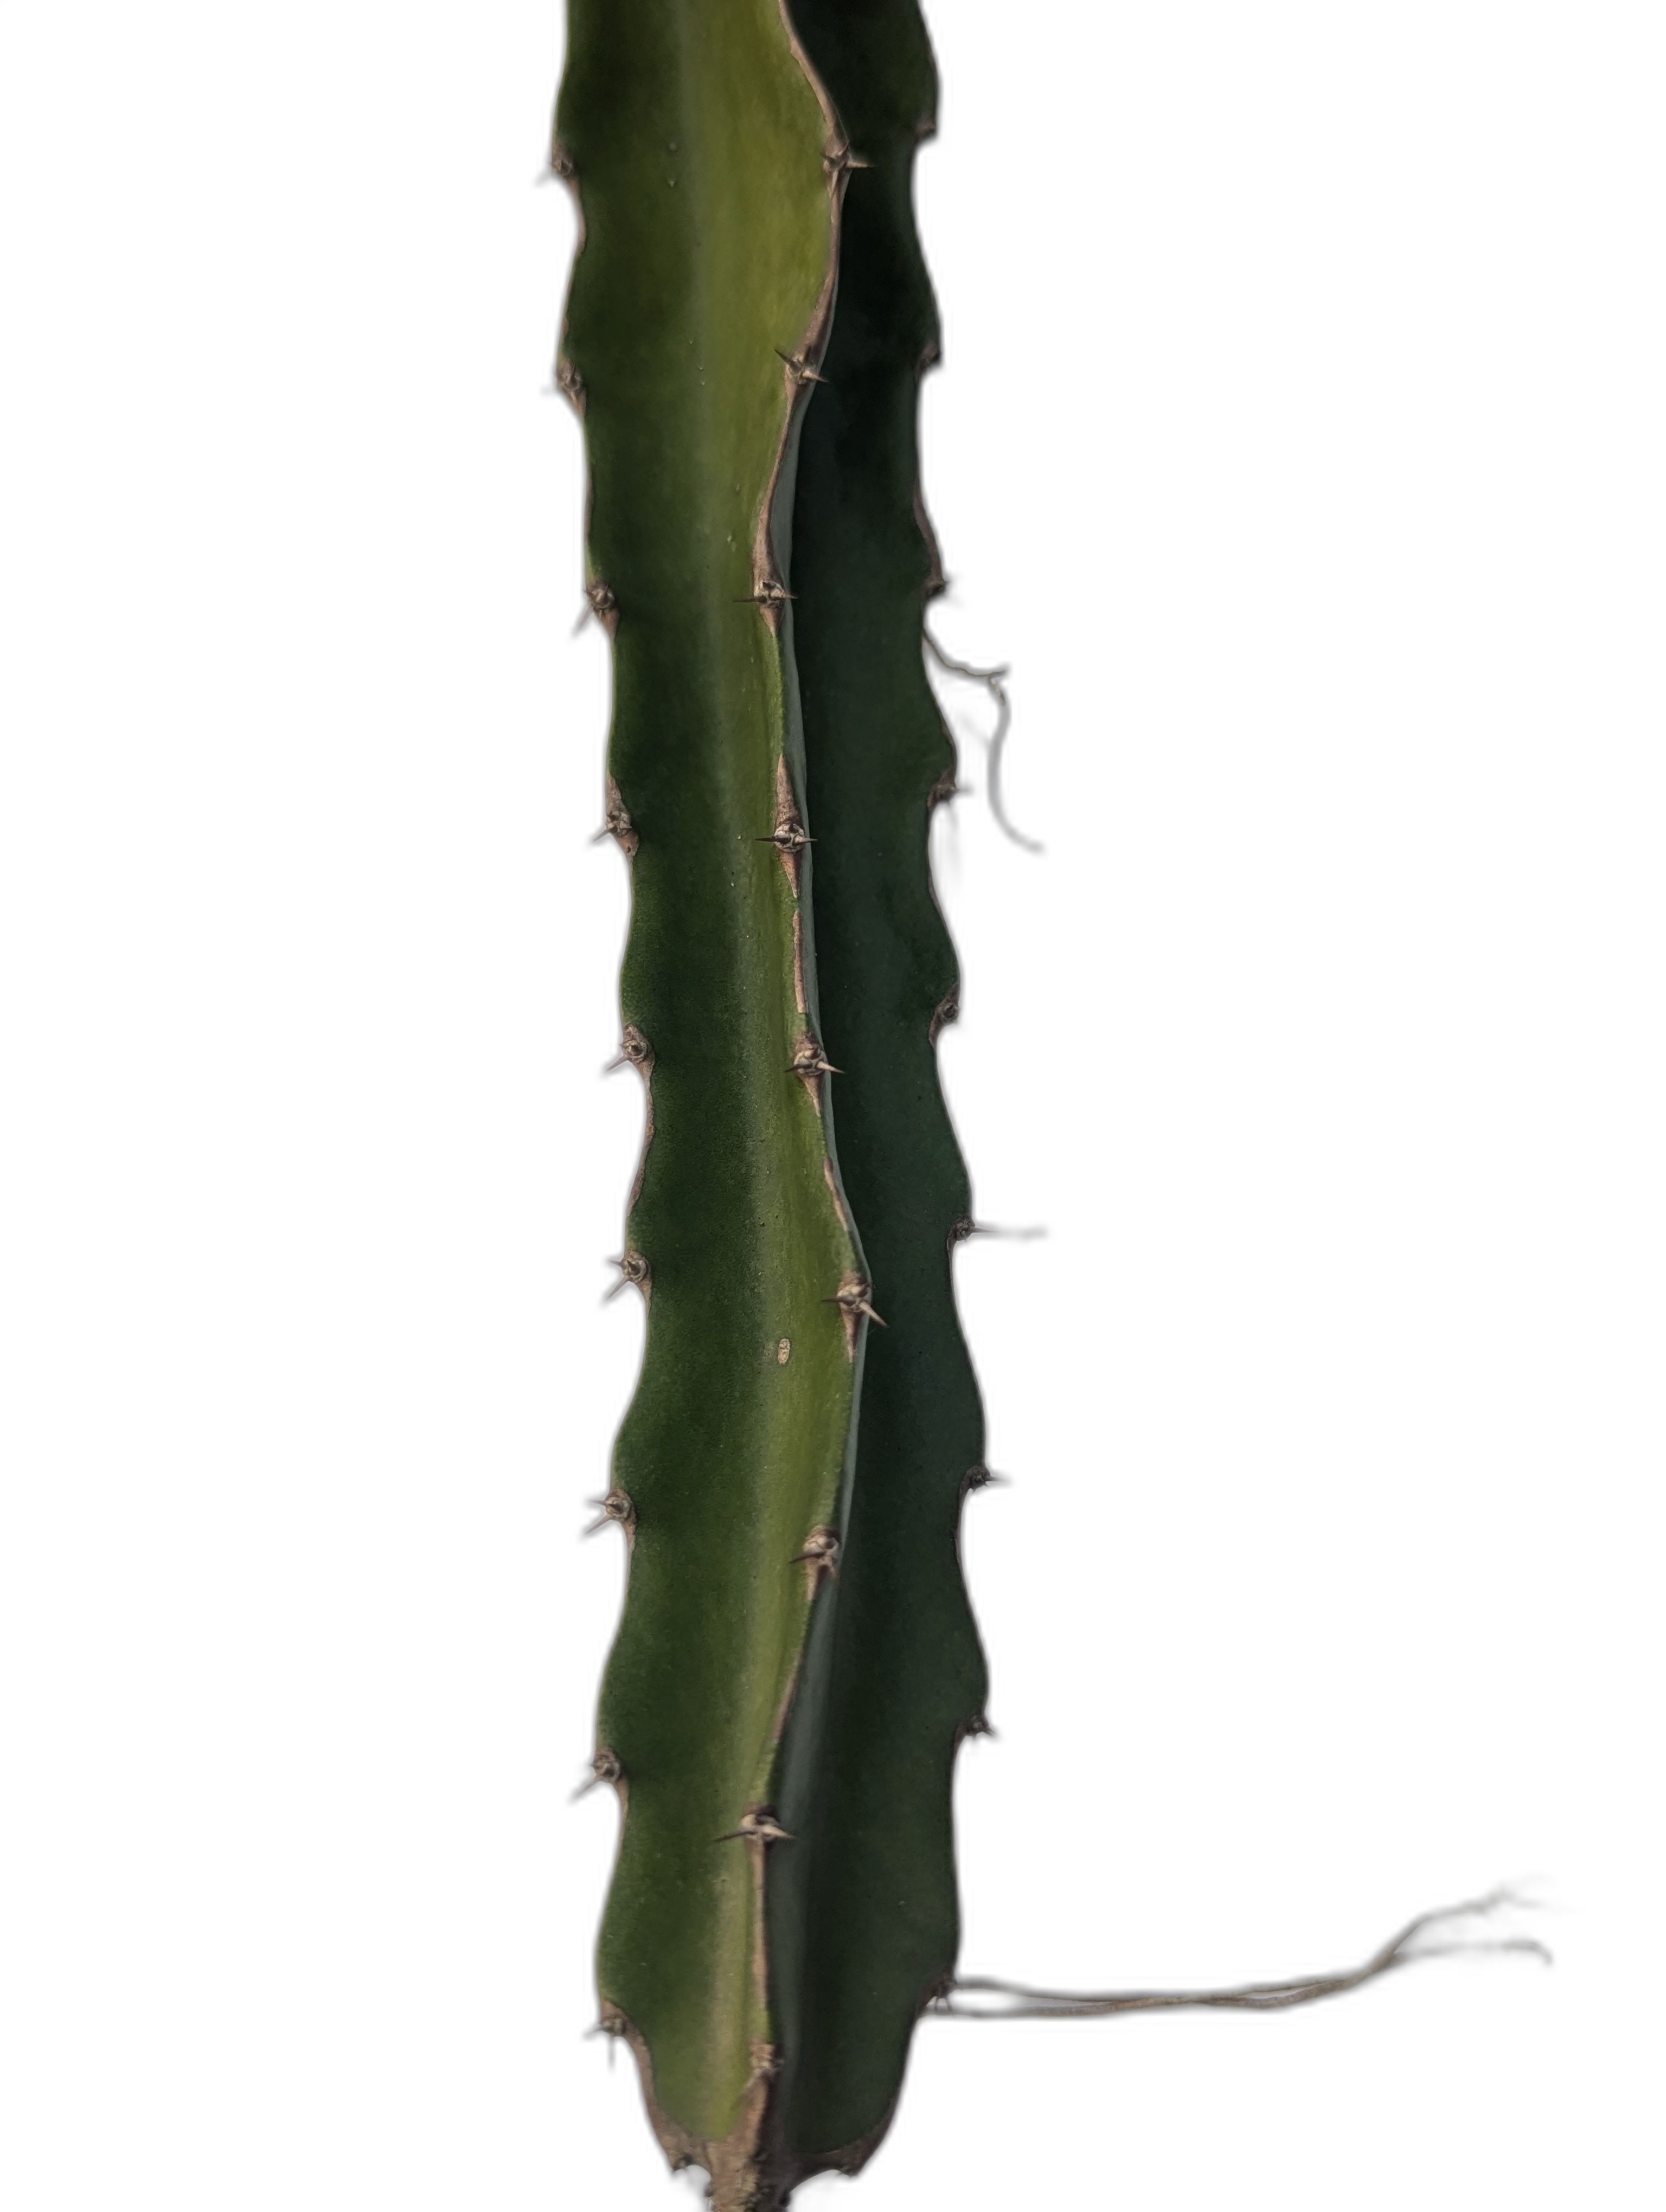
Label: Good leaf